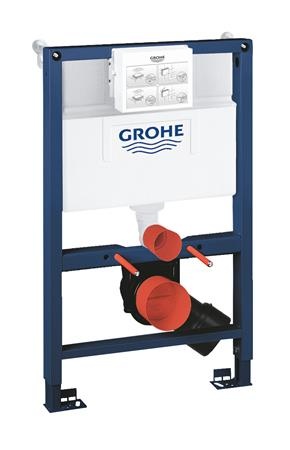
Grohe Rapid Sl 82 Cm Top/Frontbetjent Wc-Elem.
Rapid Sl til hængekloset 6-9L 0,82 Rapid SL til væghængt WC Med 6 - 9 l cisterne 0,82 m byggehøjde Til montage på massiv væg eller elementmontage Stålramme, pulverlakeret, selvbærende Til tørbeklædning, komplet formonteret Fastmonterede objekttilslutninger Til enkel- eller skinnemontage Med hurtig indstilling og sikring Med befæstigelsesmateriale TÜV-testet 2 WC-bolte. Keramisk fastgørelse Bolteafstand 180/230 mm Afløbsbøjning DN 90 mm Justerbar Overgangsstykke DN 90/110 mm Til- og afløbsgarniture Med 6 - 9 l cisterne Pneumatisk afløbsventil med 3 funktioner: 2-skyls, start & stop eller 1-skyl. top- eller frontbetjent Vandtilslutning fra venstre, højre eller bagfra Armaturgruppe I Under 20 dB Kondensvandsisoleret Med hjørneventil DN 15 Vandindgang med tomrørsfiksering Afkortelig inspektionslem med indbygningsbeskyttelse Med vægbeslag Uden betjeningsplade/-knap GROHE EcoJoy® teknologi for mindre vandforbrug Husk skandinavisk adapter 38 338 000
Brand: Grohe
Category: Hardware > Plumbing > Plumbing Fittings & Supports > In-Wall Carriers & Mounting Frames > In-Wall Carriers